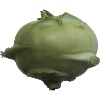
Label: Kohlrabi 1